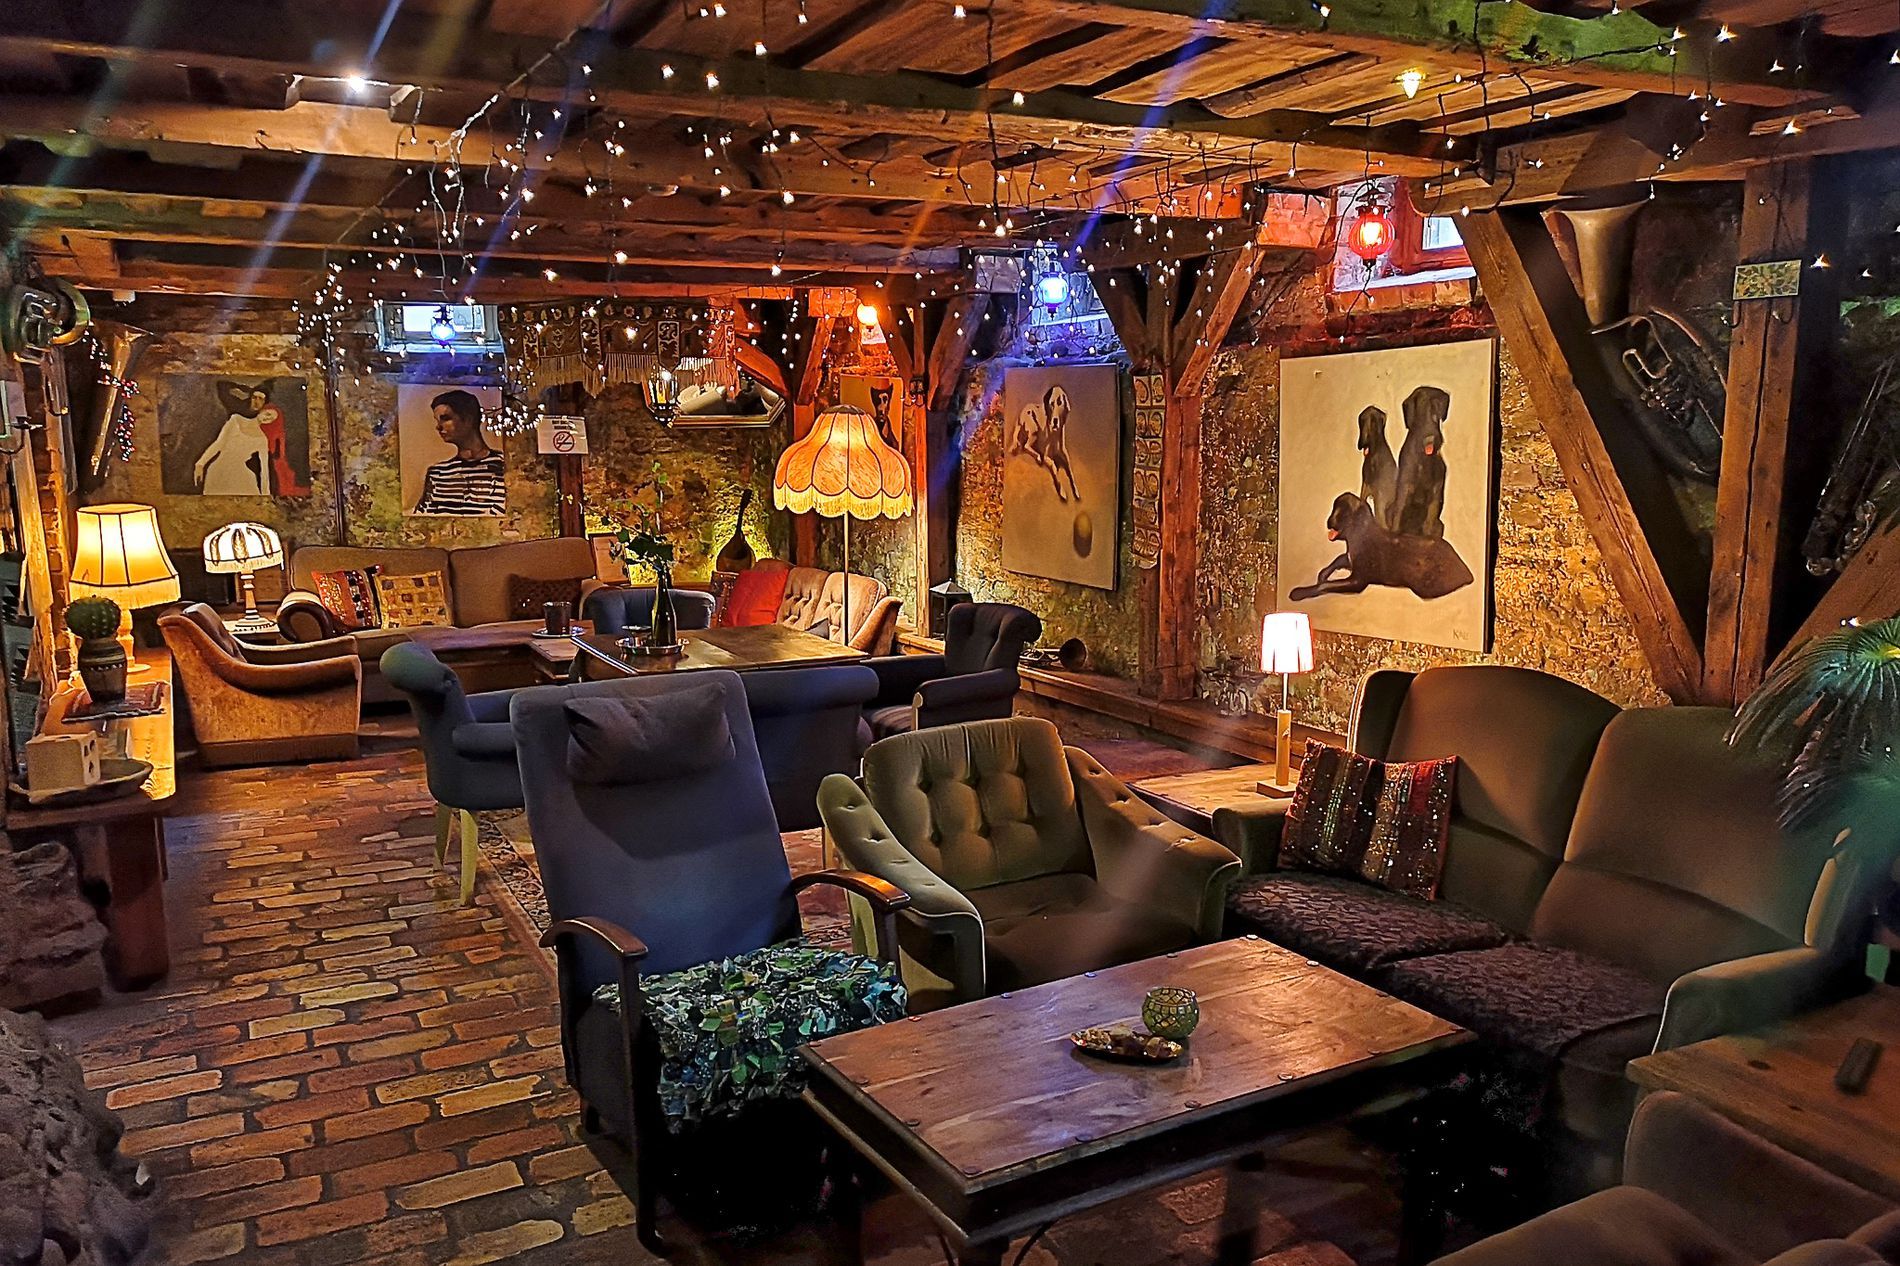
Cozy Indoor Area
This image features a cozy indoor area. The area includes many pieces of furniture such as chairs, tables, lamps, and couches. Some of the furniture is partially visible. The walls are decorated with different paintings and there is also a no smoking sign on one of the walls. There are also decorative items and plants such as cactuses, placed on the tables.
A landscape taken in a medium shot of a cozy indoor area featuring its furniture and decorations in warm lighting. the image contains various shades of brown, beige, cream, white, orange, green, blue, red, and black, evoking a sense of coziness and calm.
Labels: Couch, Furniture, Architecture, Building, Indoors, Lounge, Person, Urban, Cup, Living Room, Room, Interior Design, Computer Hardware, Electronics, Hardware, Monitor, Screen, Art, Painting, Lighting, Table, Home Decor, Bar, Foyer, Lamp, Chairs, Chair, No Smoking Sign, Plant, Cactus, Decorative Items, Indoor Area, Paintings, Sign, Lamps, Couches, Tables